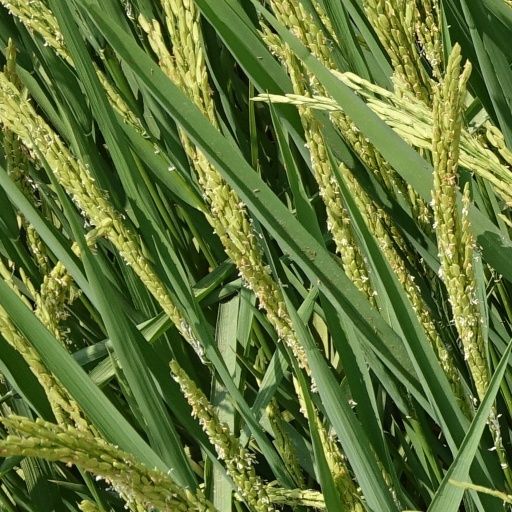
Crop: rice